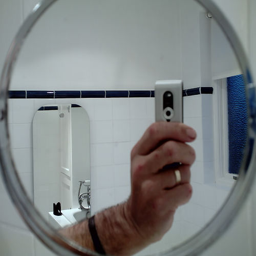
A man taking a picture of a mirror in a bathroom.
a hand in a mirror is holding a cellphone and taking a picture
A man taking a photo in a mirror with a small camera.
Man with wedding ring taking picture in mirror.
Someone is holding their cell phone to the mirror.